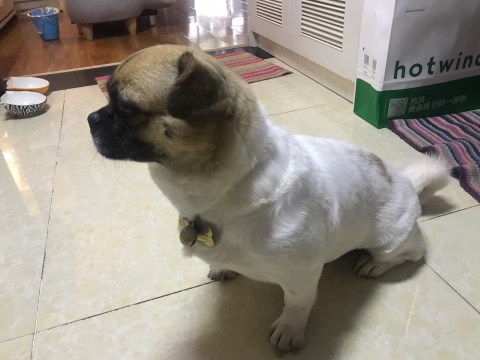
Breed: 806-n000129-papillon